List of former Cedar Point attractions

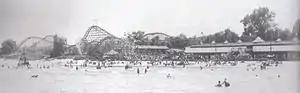
Cedar Point from the lake in the late 1930s. The Cyclone Roller Coaster is on the far left and the first hill of the High Frolics Roller Coaster is in the center.

This is a list of rides, attractions and themes from the Cedar Point amusement park that no longer exist in the park.